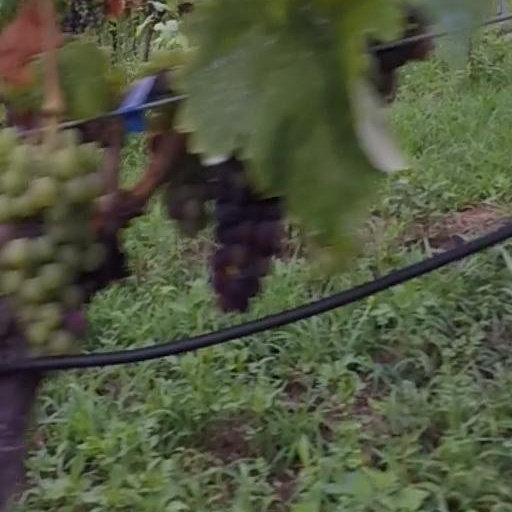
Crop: grape